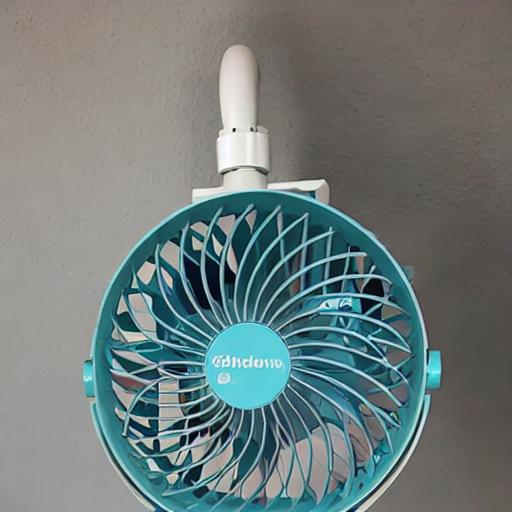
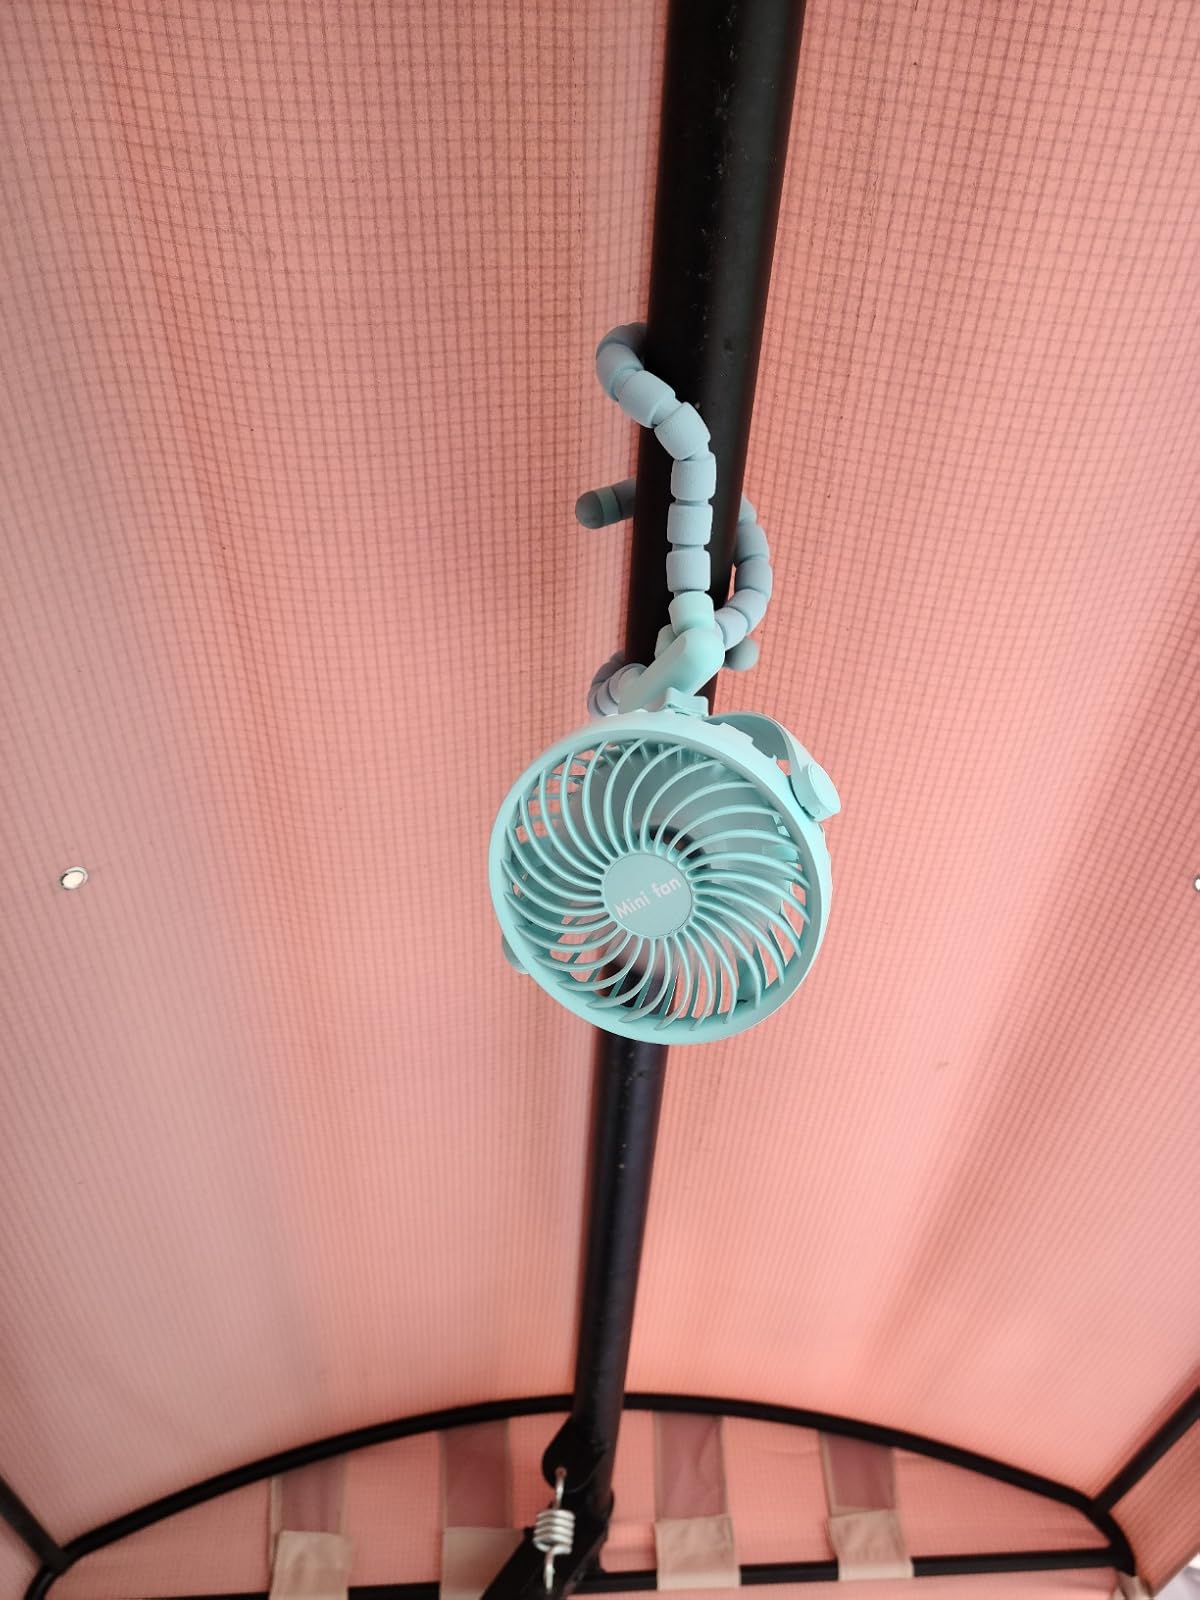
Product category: fan
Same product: no